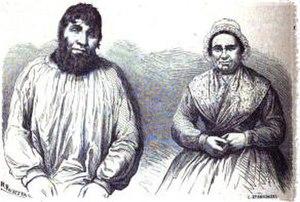
Martin Dumollard, né le 21 avril 1810 à Tramoyes dans l'Ain et mort guillotiné le 8 mars 1862 à Montluel également dans l'Ain, est un journalier français, connu pour avoir agressé et assassiné des domestiques lyonnaises. Les futures victimes sont abordées à Lyon par Dumollard qui leur propose une place attrayante en Côtière de l'Ain. Convaincues, elles finissent par le suivre et, durant leurs pérégrinations à pied, Dumollard les agresse. La totalité des douze agressions ou tentatives d'agressions connues se produisent à la fin des années 1850 et au début des années 1860 jusqu'à celle de Marie Pichon le 28 mai 1861. Il est alors rapidement arrêté, ainsi que sa femme et complice, Marie-Anne Martinet, qui fait recel des effets personnels des domestiques pour son utilisation propre ou pour la revente. Leur procès se déroule du 29 janvier au 1ᵉʳ février 1862 : Martin Dumollard est condamné à mort et son épouse à vingt ans de travaux forcés. Cette affaire, qui précède d'une trentaine d'années celle de Joseph Vacher, a eu un grand retentissement en France ; elle est souvent considérée comme la première affaire de tueur en série en France.